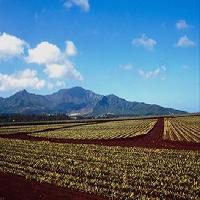
Weather: sun or clear